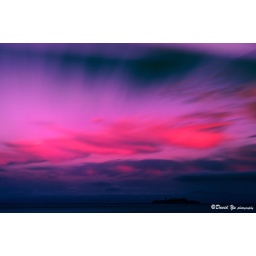
Fire in the sky --> red clouds --> means the rain is coming!